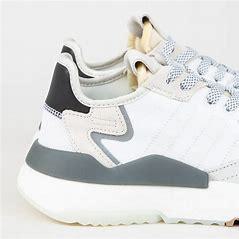
Brand: adidas
Model: originals Adidas Originals Nite Jogger